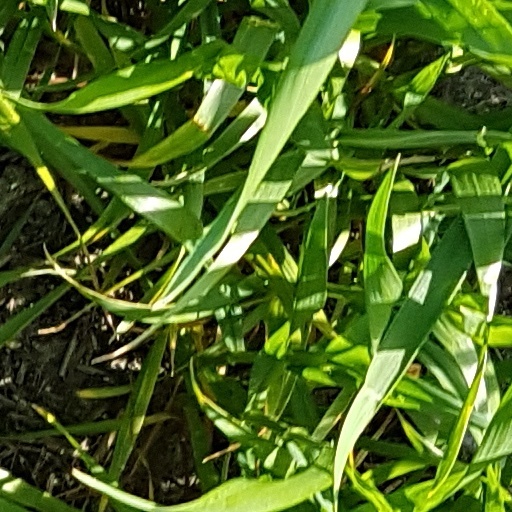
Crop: wheat